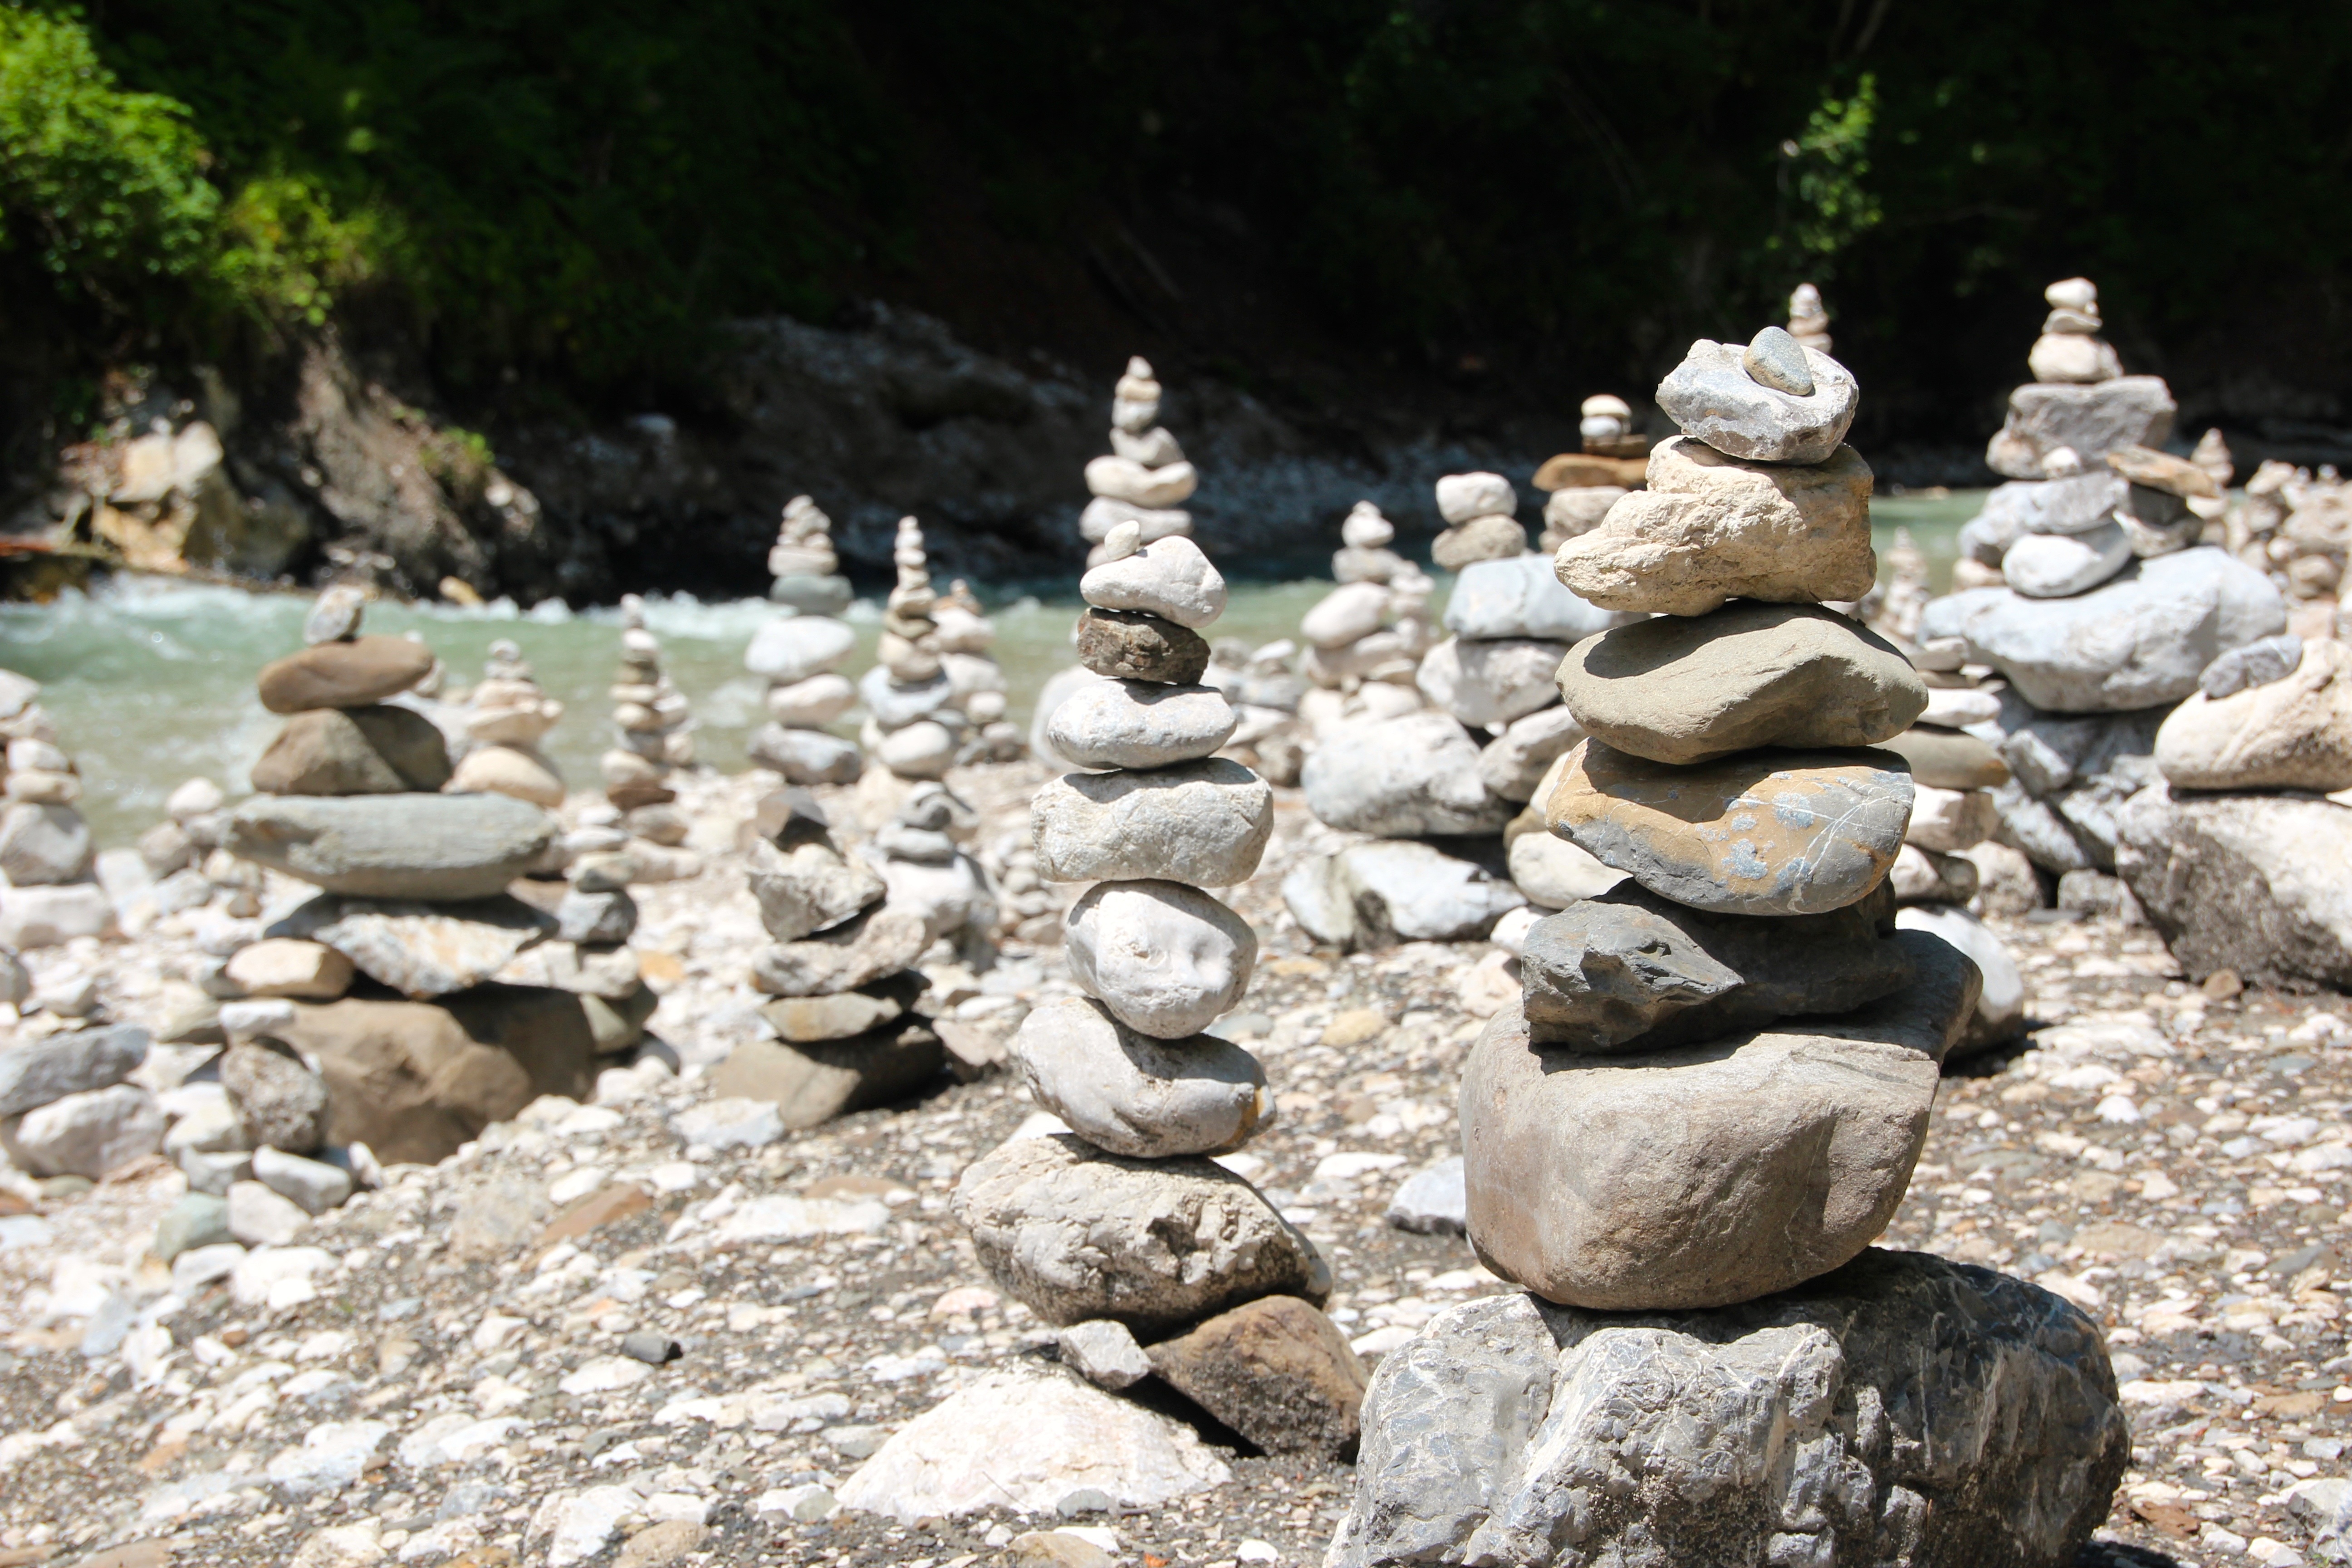
water, rock, pond, statue, stack, stones, pebbles, boulder, shaky, water feature, stacked stones, stone park